Winifred Dunn

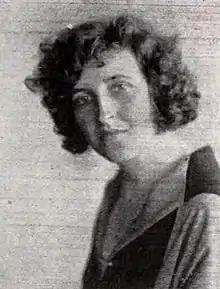
Dunn in 1922

Winifred Dunn ( 1898 - 1977) was an American screenwriter, editor, radio scenario writer, and art critic in the early 20th century. She was one of the youngest scenario editors of the silent era and was credited with writing over 40 productions.